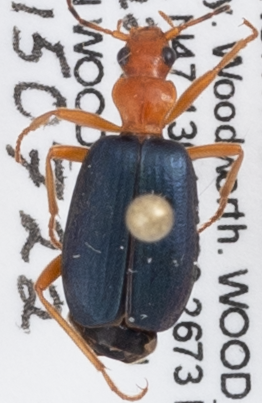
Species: Brachinus cyanochroaticus
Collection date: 2015-07-22
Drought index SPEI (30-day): -0.54
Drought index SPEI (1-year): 0.36
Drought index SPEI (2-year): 0.662